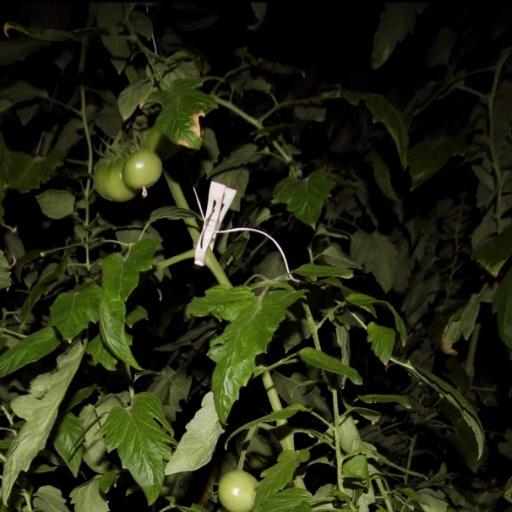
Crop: tomato